Santa Maria delle Grazie alle Fornaci fuori Porta Cavalleggeri

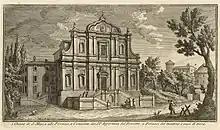
Engraving of the church, 1756 (Giuseppe Vasi)

Santa Maria delle Grazie alle Fornaci fuori Porta Cavalleggeri is a Baroque style, Roman Catholic parish and titular church located at Piazza di Santa Maria alle Fornaci, south of Vatican City and north of the San Pietro train station in the Aurelio quarter. It was made a cardinalate deaconry by Pope John Paul II on 25 May 1985, and assigned it to Cardinal Duraisamy Simon Lourdusamy, then Prefect of the Congregation for the Oriental Churches. The church became vacant on 2 June 2014 after the death of Cardinal Lourdusamy. On November 11, 2016 it was announced that Mario Zenari will succeed him.